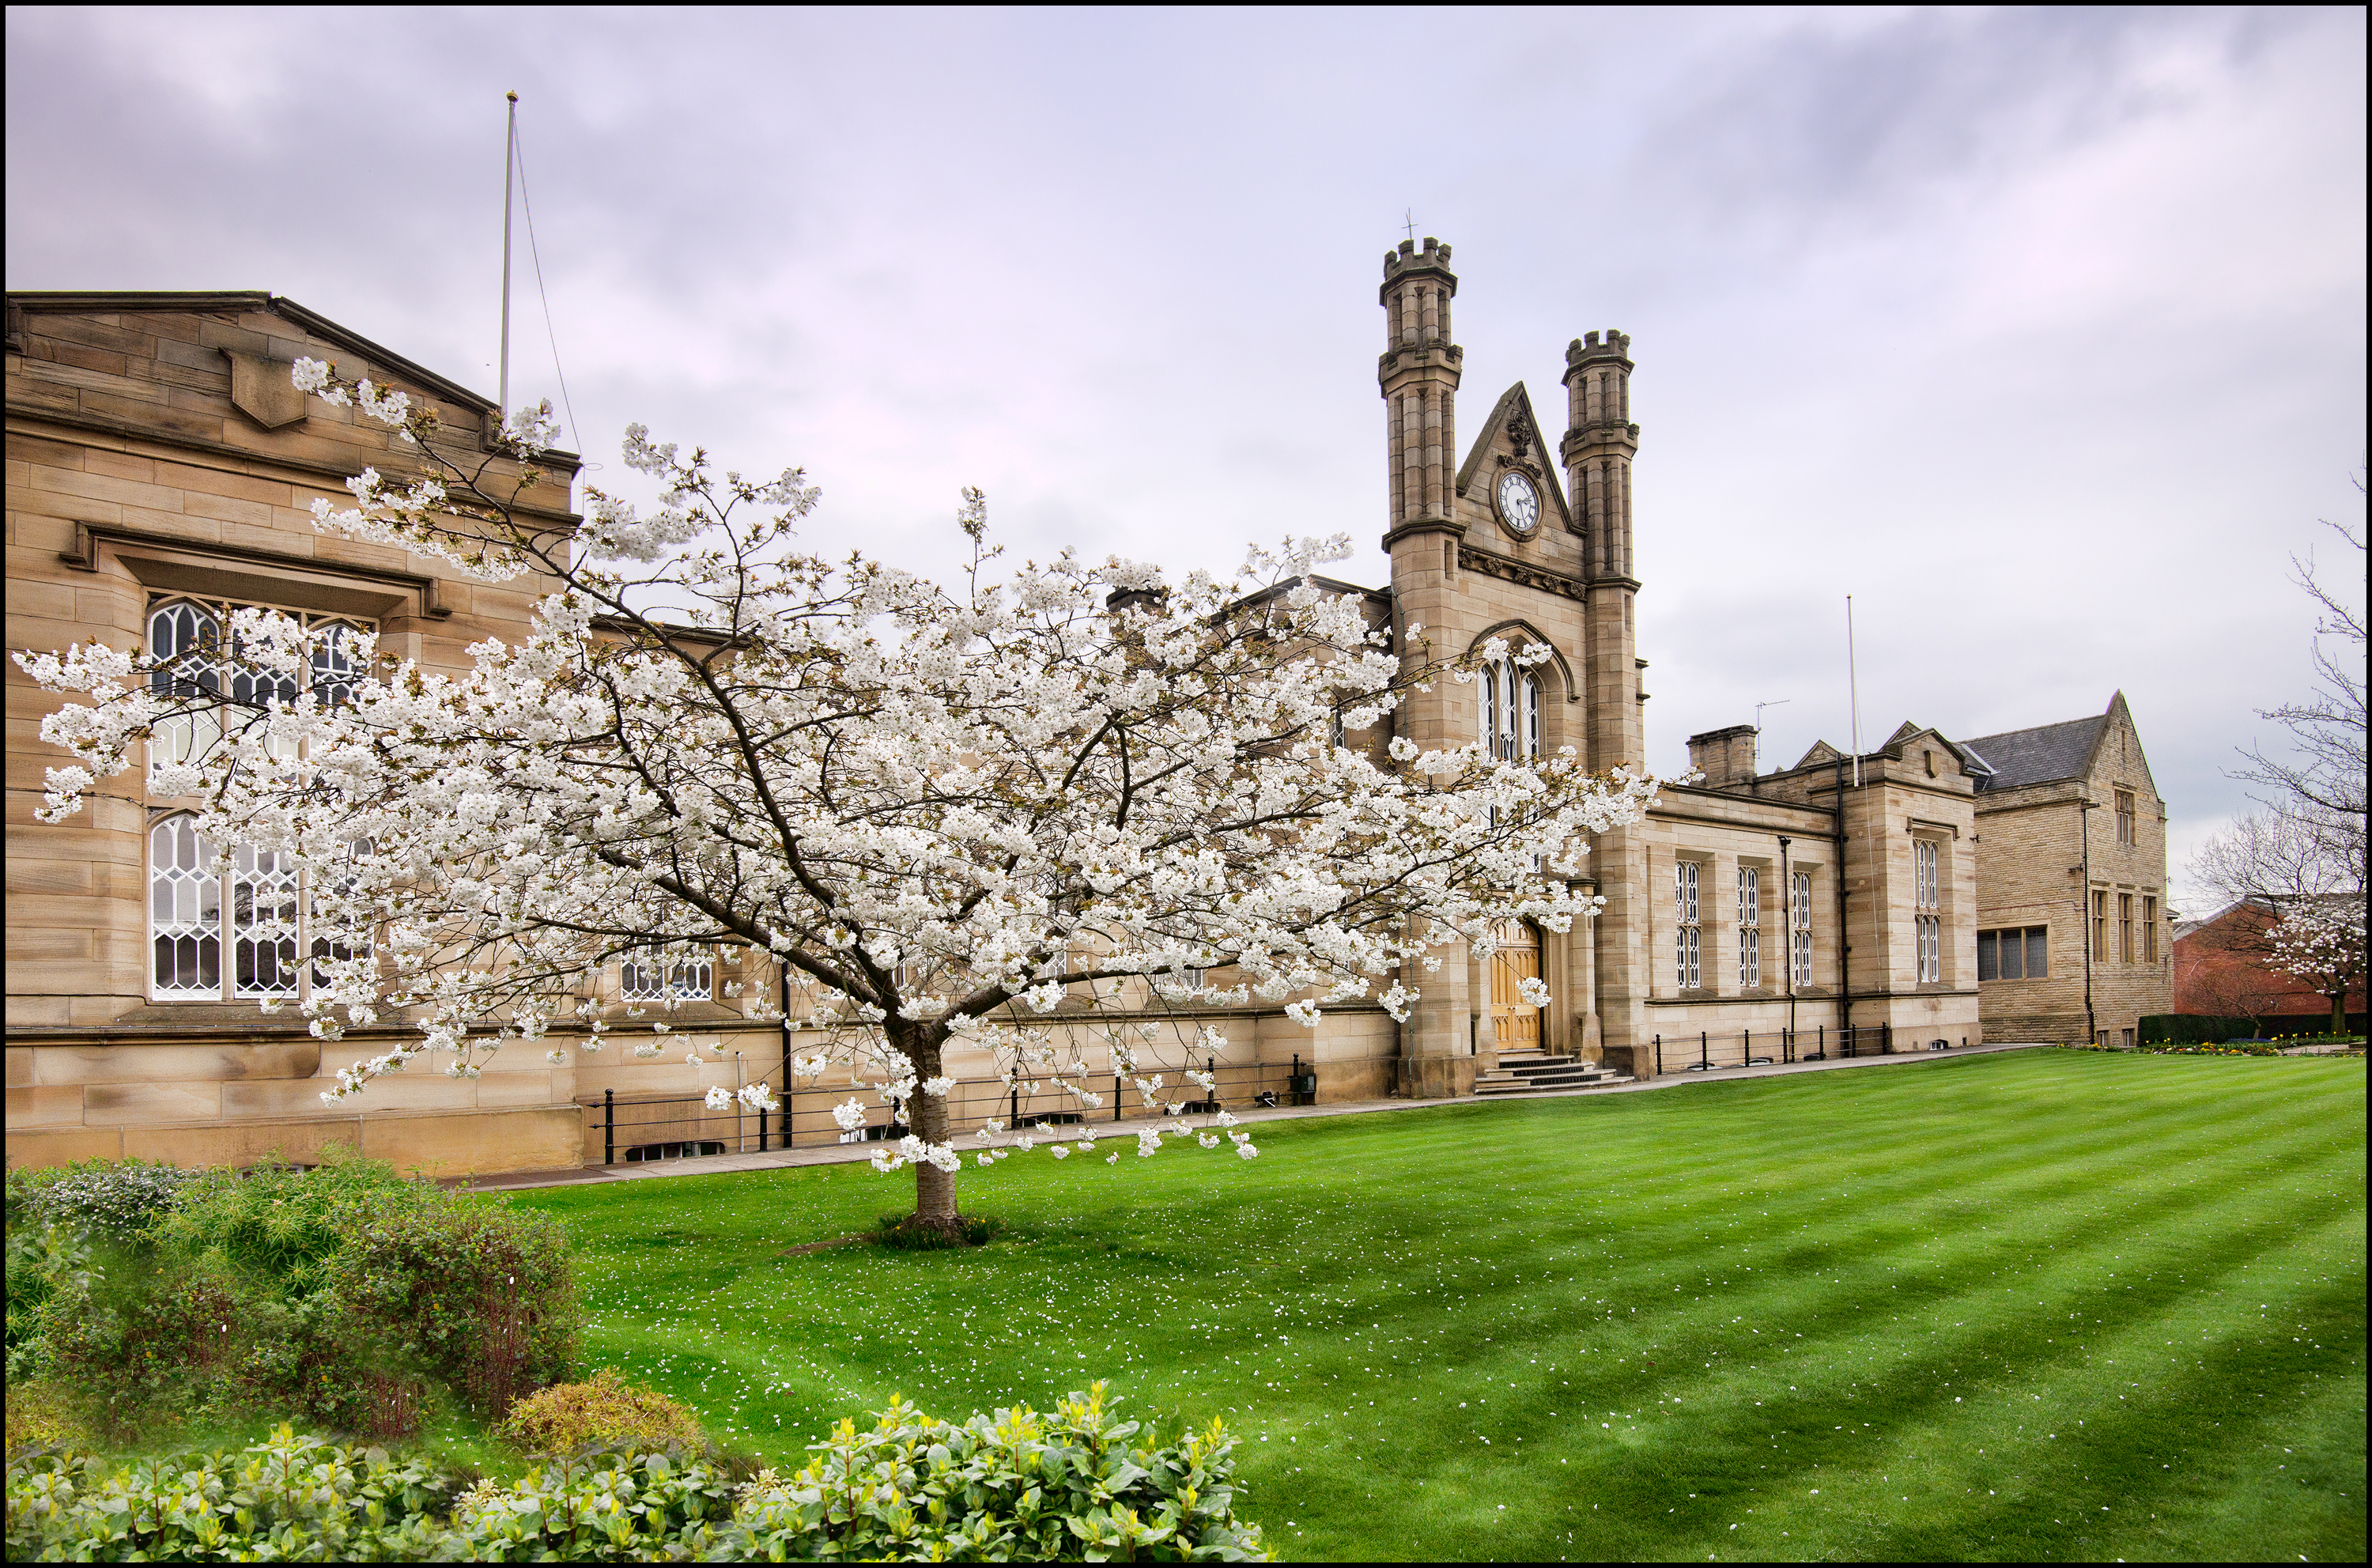
tree, grass, blossom, sky, vintage, mansion, house, flower, clock, time, building, old, home, stone, male, spring, facade, nikon, education, grey, seasons, boys, school, learning, wakefield, estate, stonework, victorian, college, d610, neighbourhood, stately home, residential area